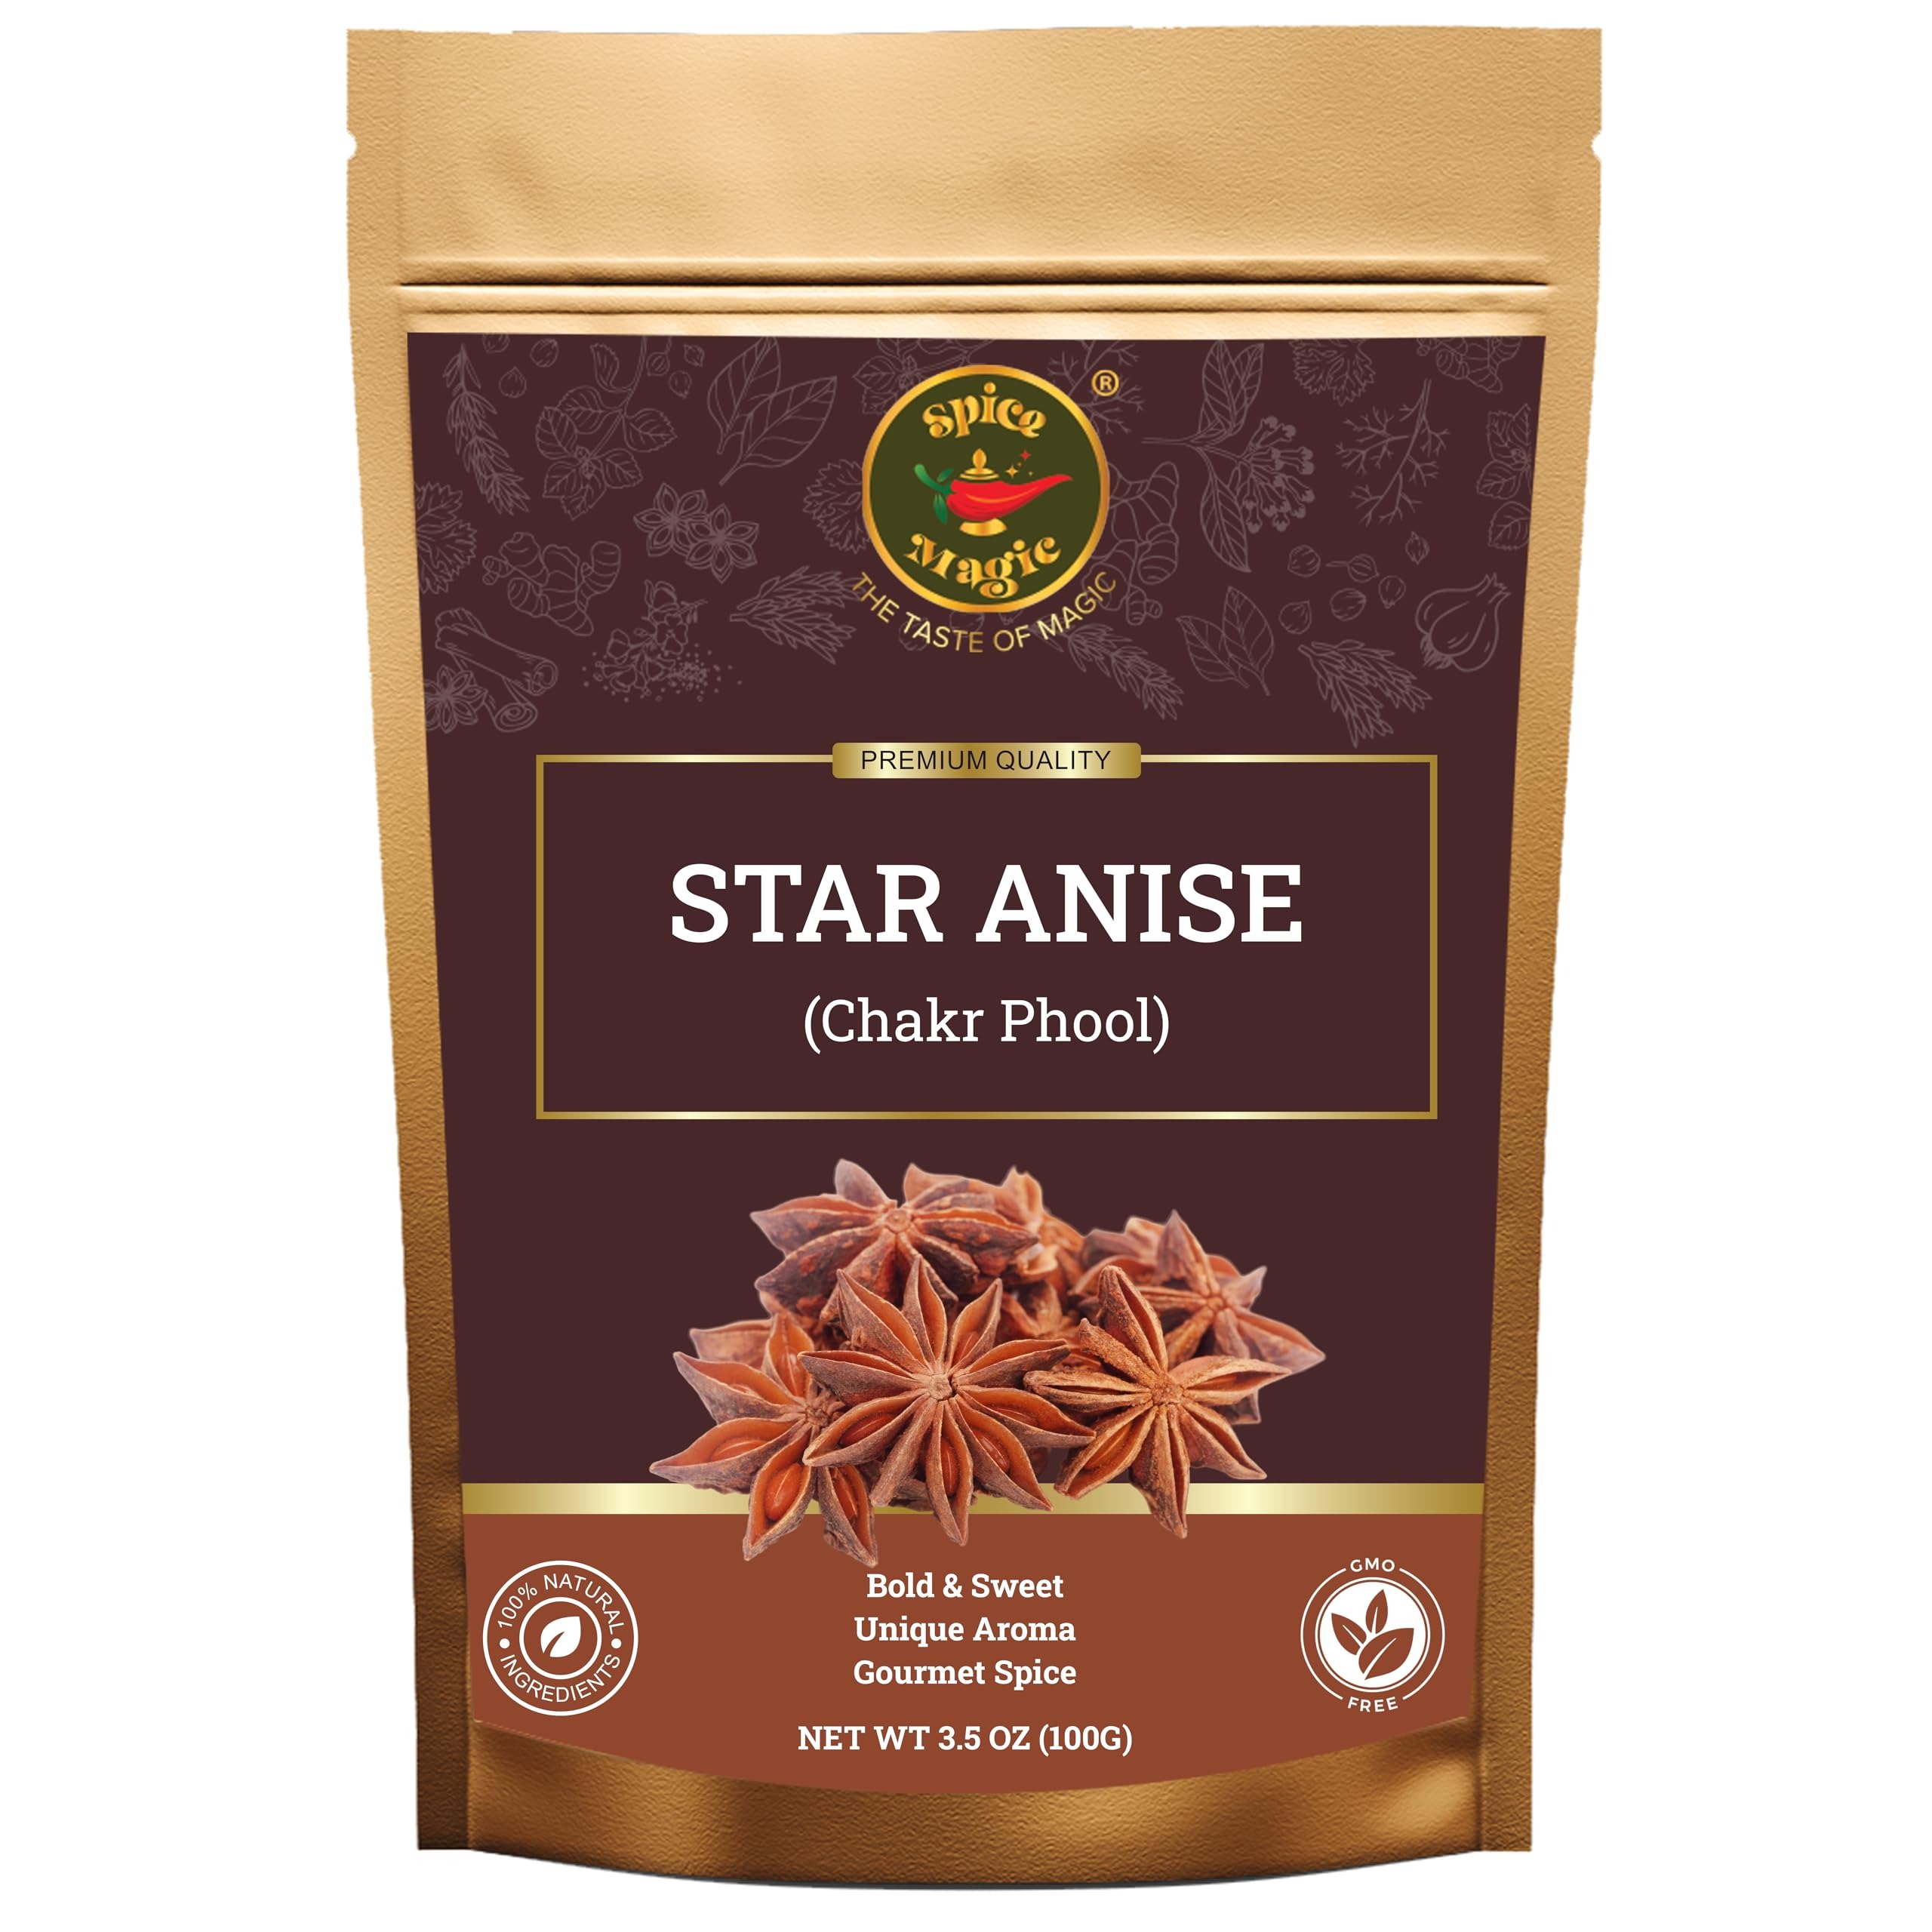
Item Name: Spice Magic Star Anise - Premium Quality, Fresh & Aromatic, Non-GMO, Perfect for Tea, Baking, and Cooking 3.5 oz
Bullet Point 1: Pure and Natural: These spices are 100% pure, aromatic, and natural - free from gluten, non-GMO, and sourced from India.
Bullet Point 2: Versatile Blend: Perfect for adding flavor to curries, soups, stews, marinades, and more. Elevate your dishes with this magical mix.
Bullet Point 3: Authentic Taste: Capture the essence of traditional Indian cuisine with this carefully crafted blend of herbs and spices.
Bullet Point 4: Convenient Packaging: Comes in a resealable pouch to maintain freshness and aroma between uses.
Bullet Point 5: Dietary Friendly: Suitable for various dietary preferences, including gluten-free and non-GMO diets.
Product Description: Spice Magic Star Anise is a premium-quality, aromatic, and flavorful spice that enhances a variety of dishes with its distinct licorice-like sweetness. Sourced from the finest farms, our star anise whole, anise seeds, and anise spice are 100% natural, non-GMO, gluten-free, and free from artificial additives, ensuring an authentic and pure flavor in every use. This versatile spice is perfect for baking, cooking, and making star anise tea, adding a bold and complex taste to soups, stews, curries, marinades, and Asian cuisine. Whether you're using star anise whole organic, anise extract for baking, or star of anise for seasoning, our carefully selected spice guarantees the highest quality. Known for its aromatic properties, it is widely used in Asian spices and seasonings, herbal infusions, and traditional remedies. Conveniently packed in a resealable pouch, our fresh star anise spice retains its potency and flavor for long-lasting use in your kitchen. With their vibrant colors and robust aromas, these spices are not just ingredients but culinary gems that will transform your kitchen into a fragrant haven of deliciousness.
Value: 3.5
Unit: Ounce

Price: 9.4